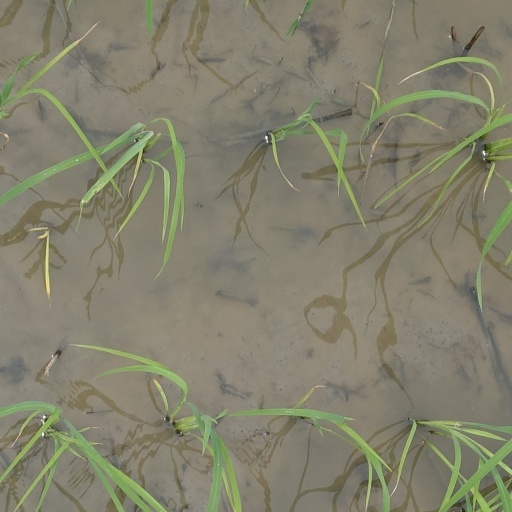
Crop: rice